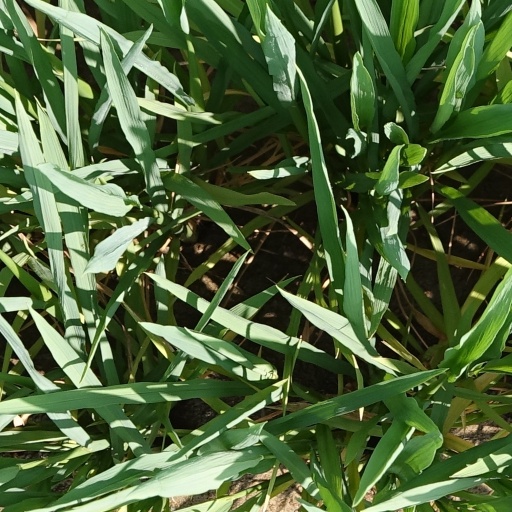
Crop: rice